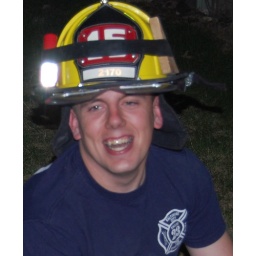
April 256 a person in uniformproject yellow